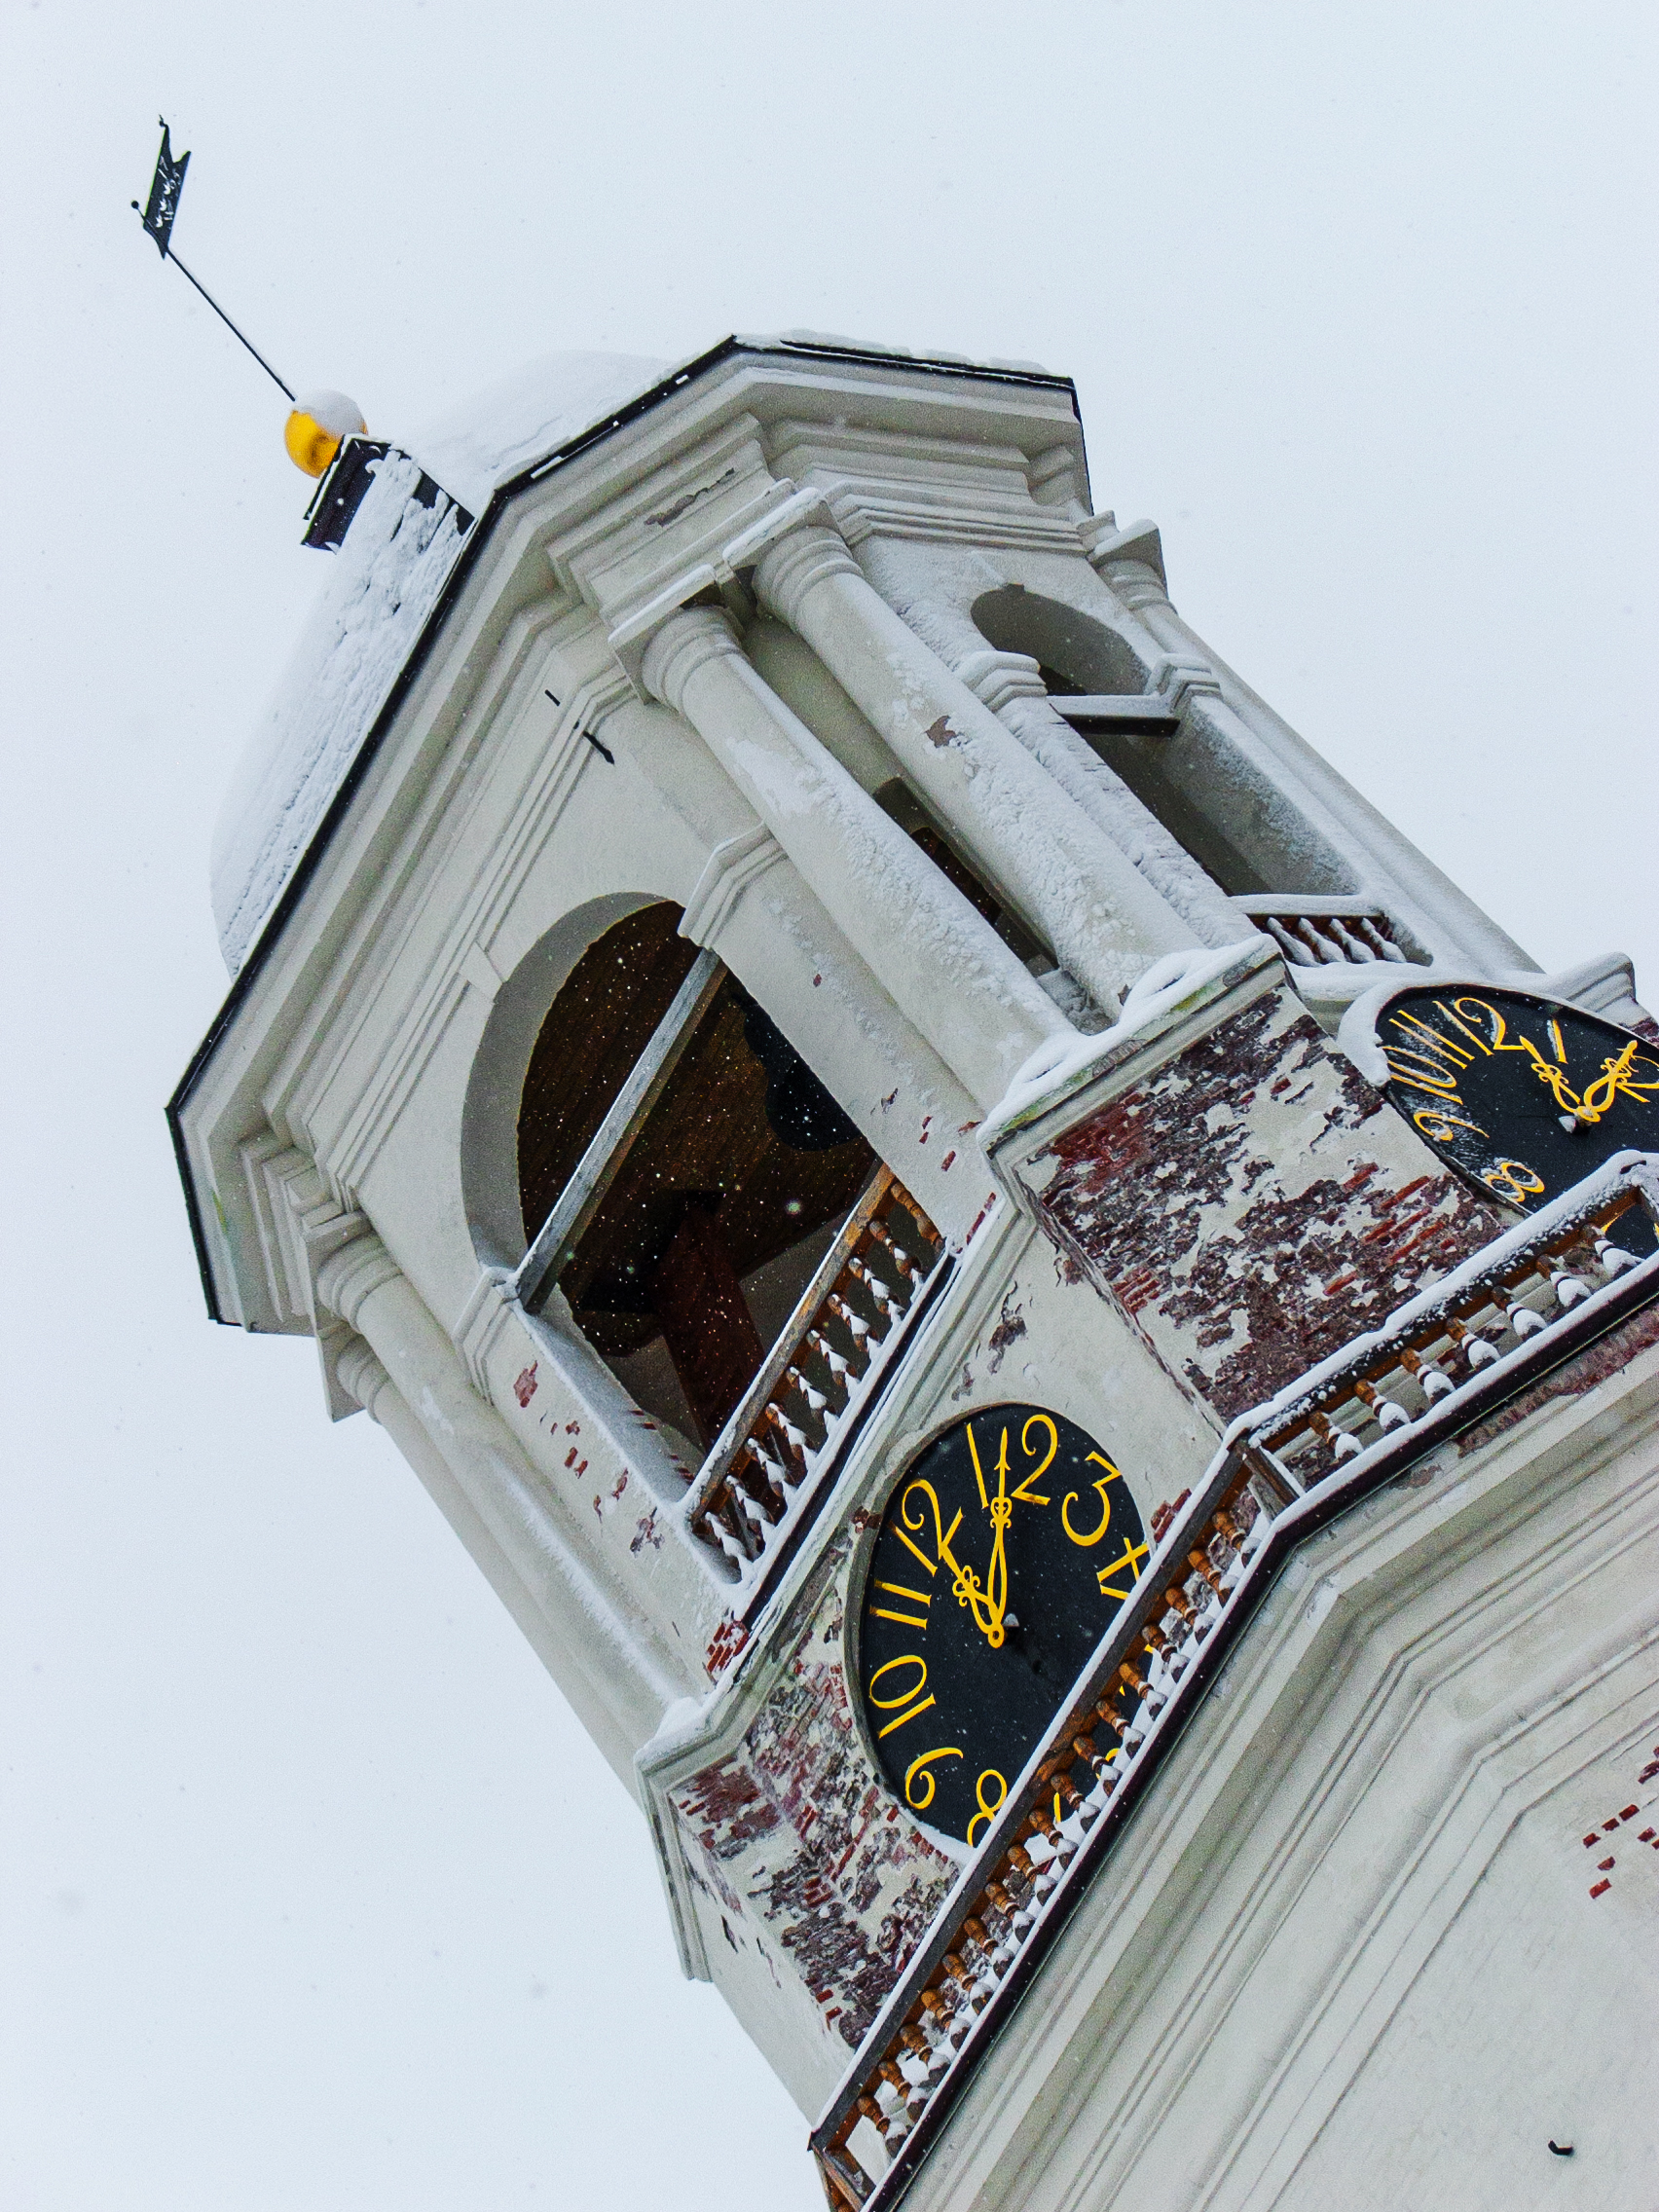
images, building, sky, font, flag, tower, facade, technology, rectangle, advertising, logo, art